Augustynolophus

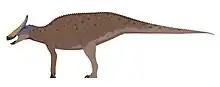
Life restoration

"Augustynolophus" was a large hadrosaur, reaching in length and in body mass. Like all species of hadrosaur, "Augustynolophus morrisi" was a herbivorous dinosaur which had a diet consisting of the plant life in the area, it was specialized to chew its food since hadrosaurs were one of the few known species of dinosaur that chewed its food.